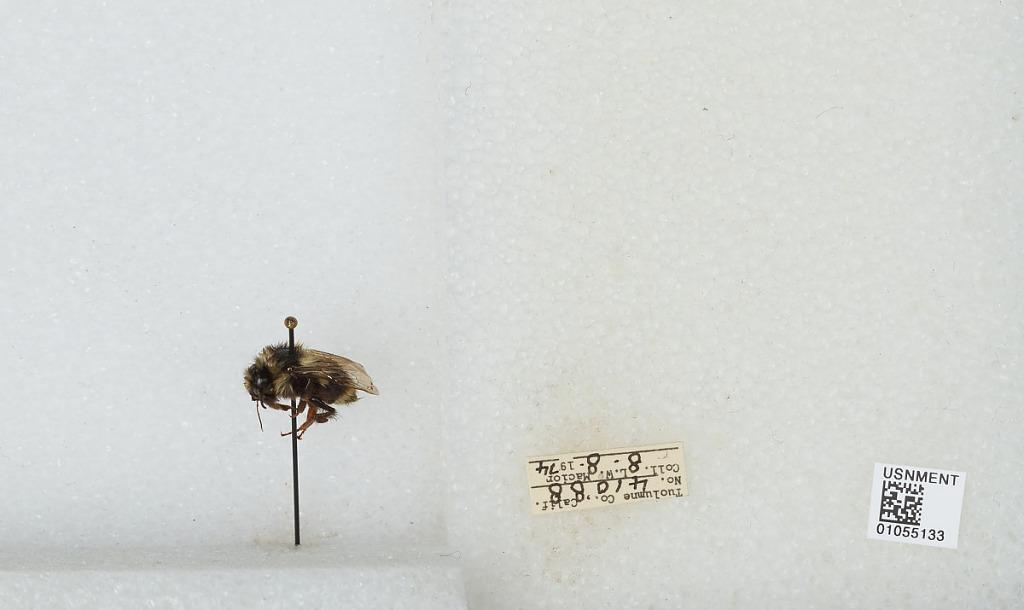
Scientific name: Bombus bifarius nearcticus
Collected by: L. Macior
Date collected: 1974-8-8
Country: United States
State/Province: California
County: Tuolumne
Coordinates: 38.02, -119.93